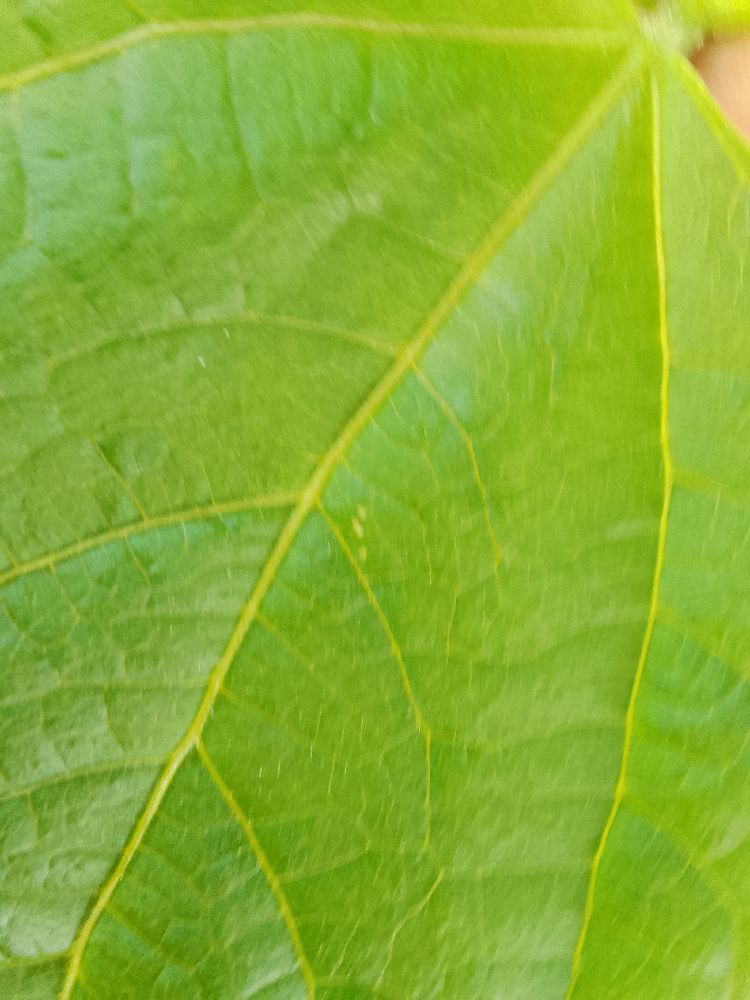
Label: healthy